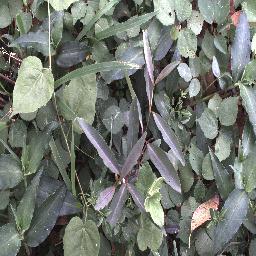
Label: rubber_vine